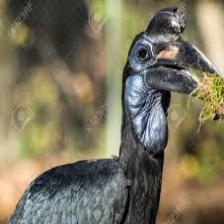
Species: ABYSSINIAN GROUND HORNBILL
Scientific name: BUCORVUS ABYSSINICUS
ImageNet parent category: hornbill